Robert Devore Leigh

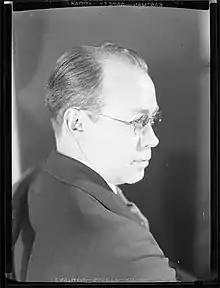
Photo by Carolyn Crossett Rowland

Leigh's progressive vision emphasized active participation in the arts and direct instruction in small classes with faculty who were active practitioners. Leigh secured faculty of such literary figures such as John Malcolm Brinnin, Robert Penn Warren, Howard Moss, and Francis Fergusson; musicians and composers such as Wallingford Riegger. He was especially enthusiastic about dance, working to found the Bennington School of Dance. Bennington became internationally known as a center for the dance under department chairman Martha Hill, who served until 1951. .